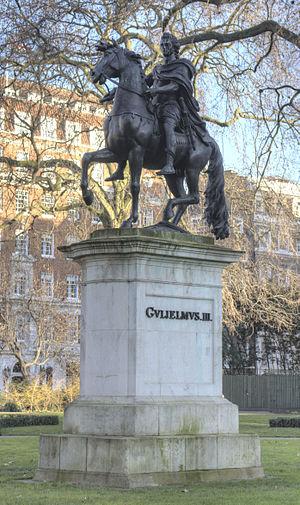
Cet article recense les statues équestres au Royaume-Uni.